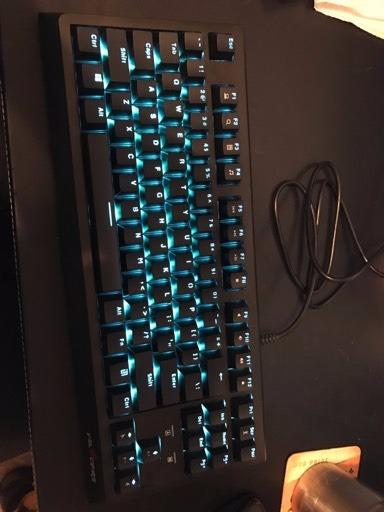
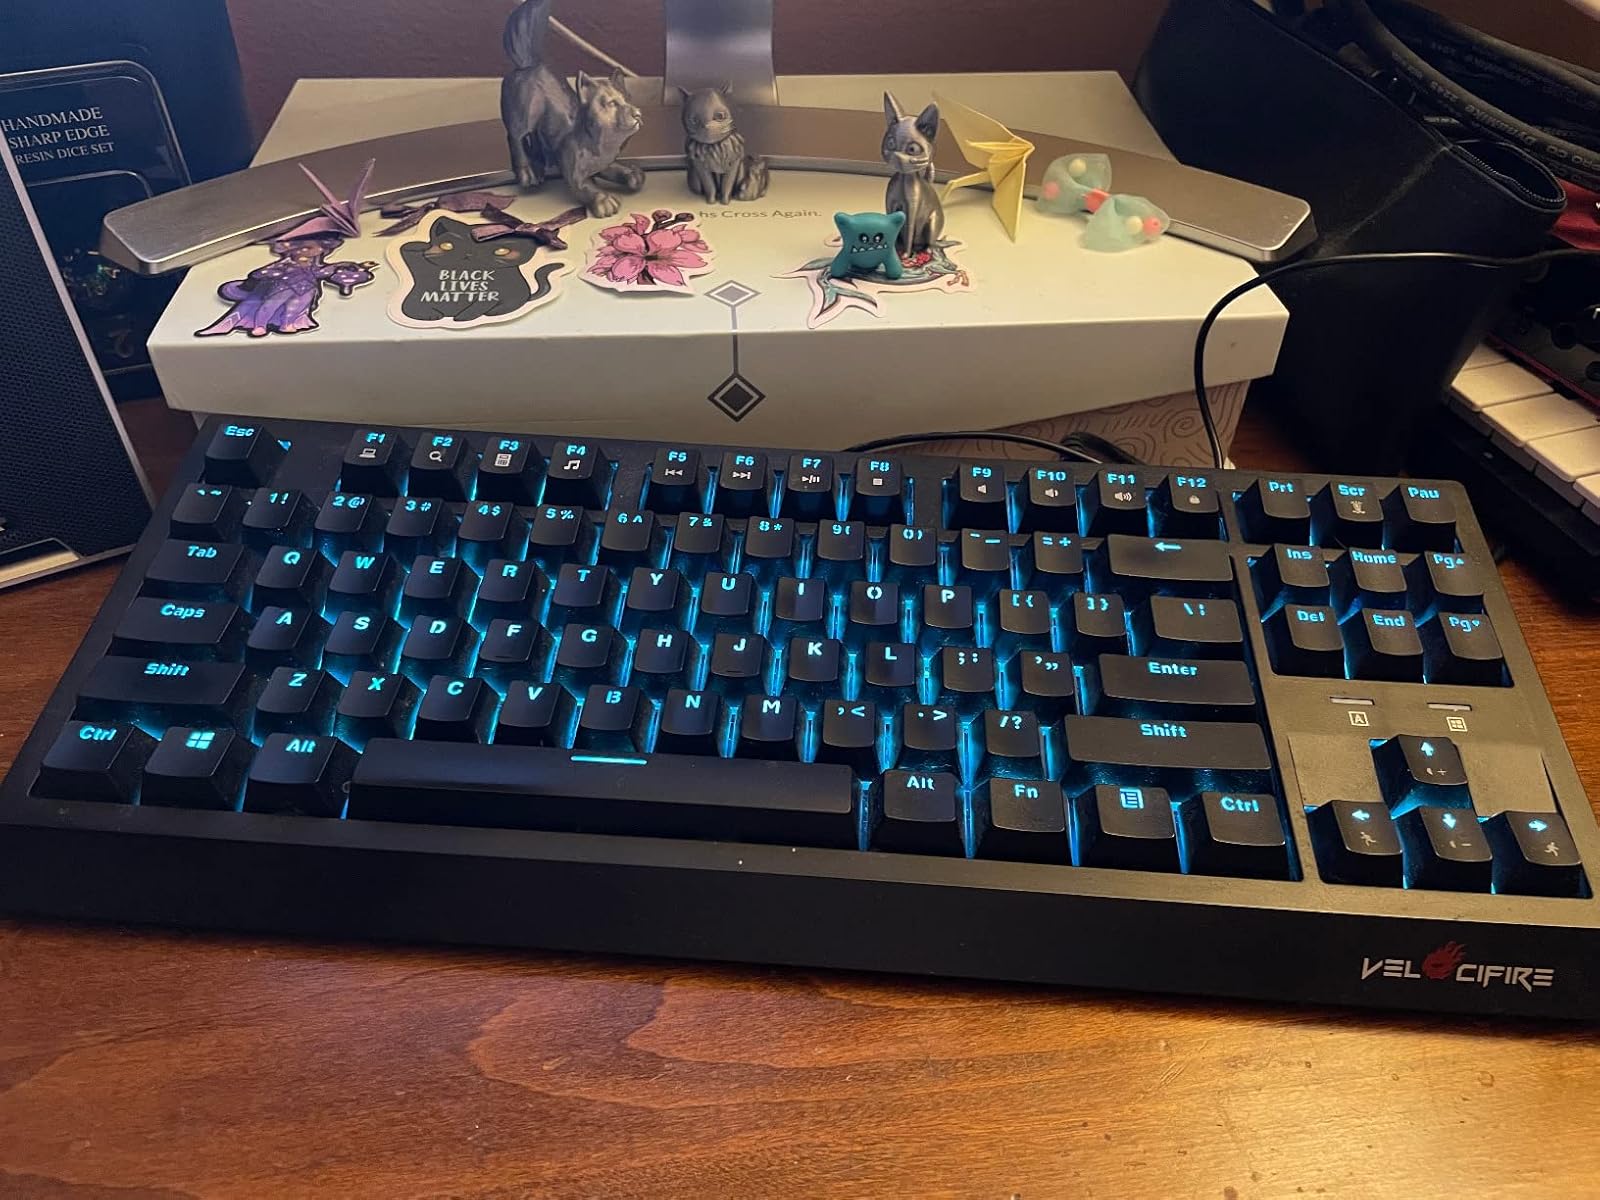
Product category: keyboard
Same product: yes